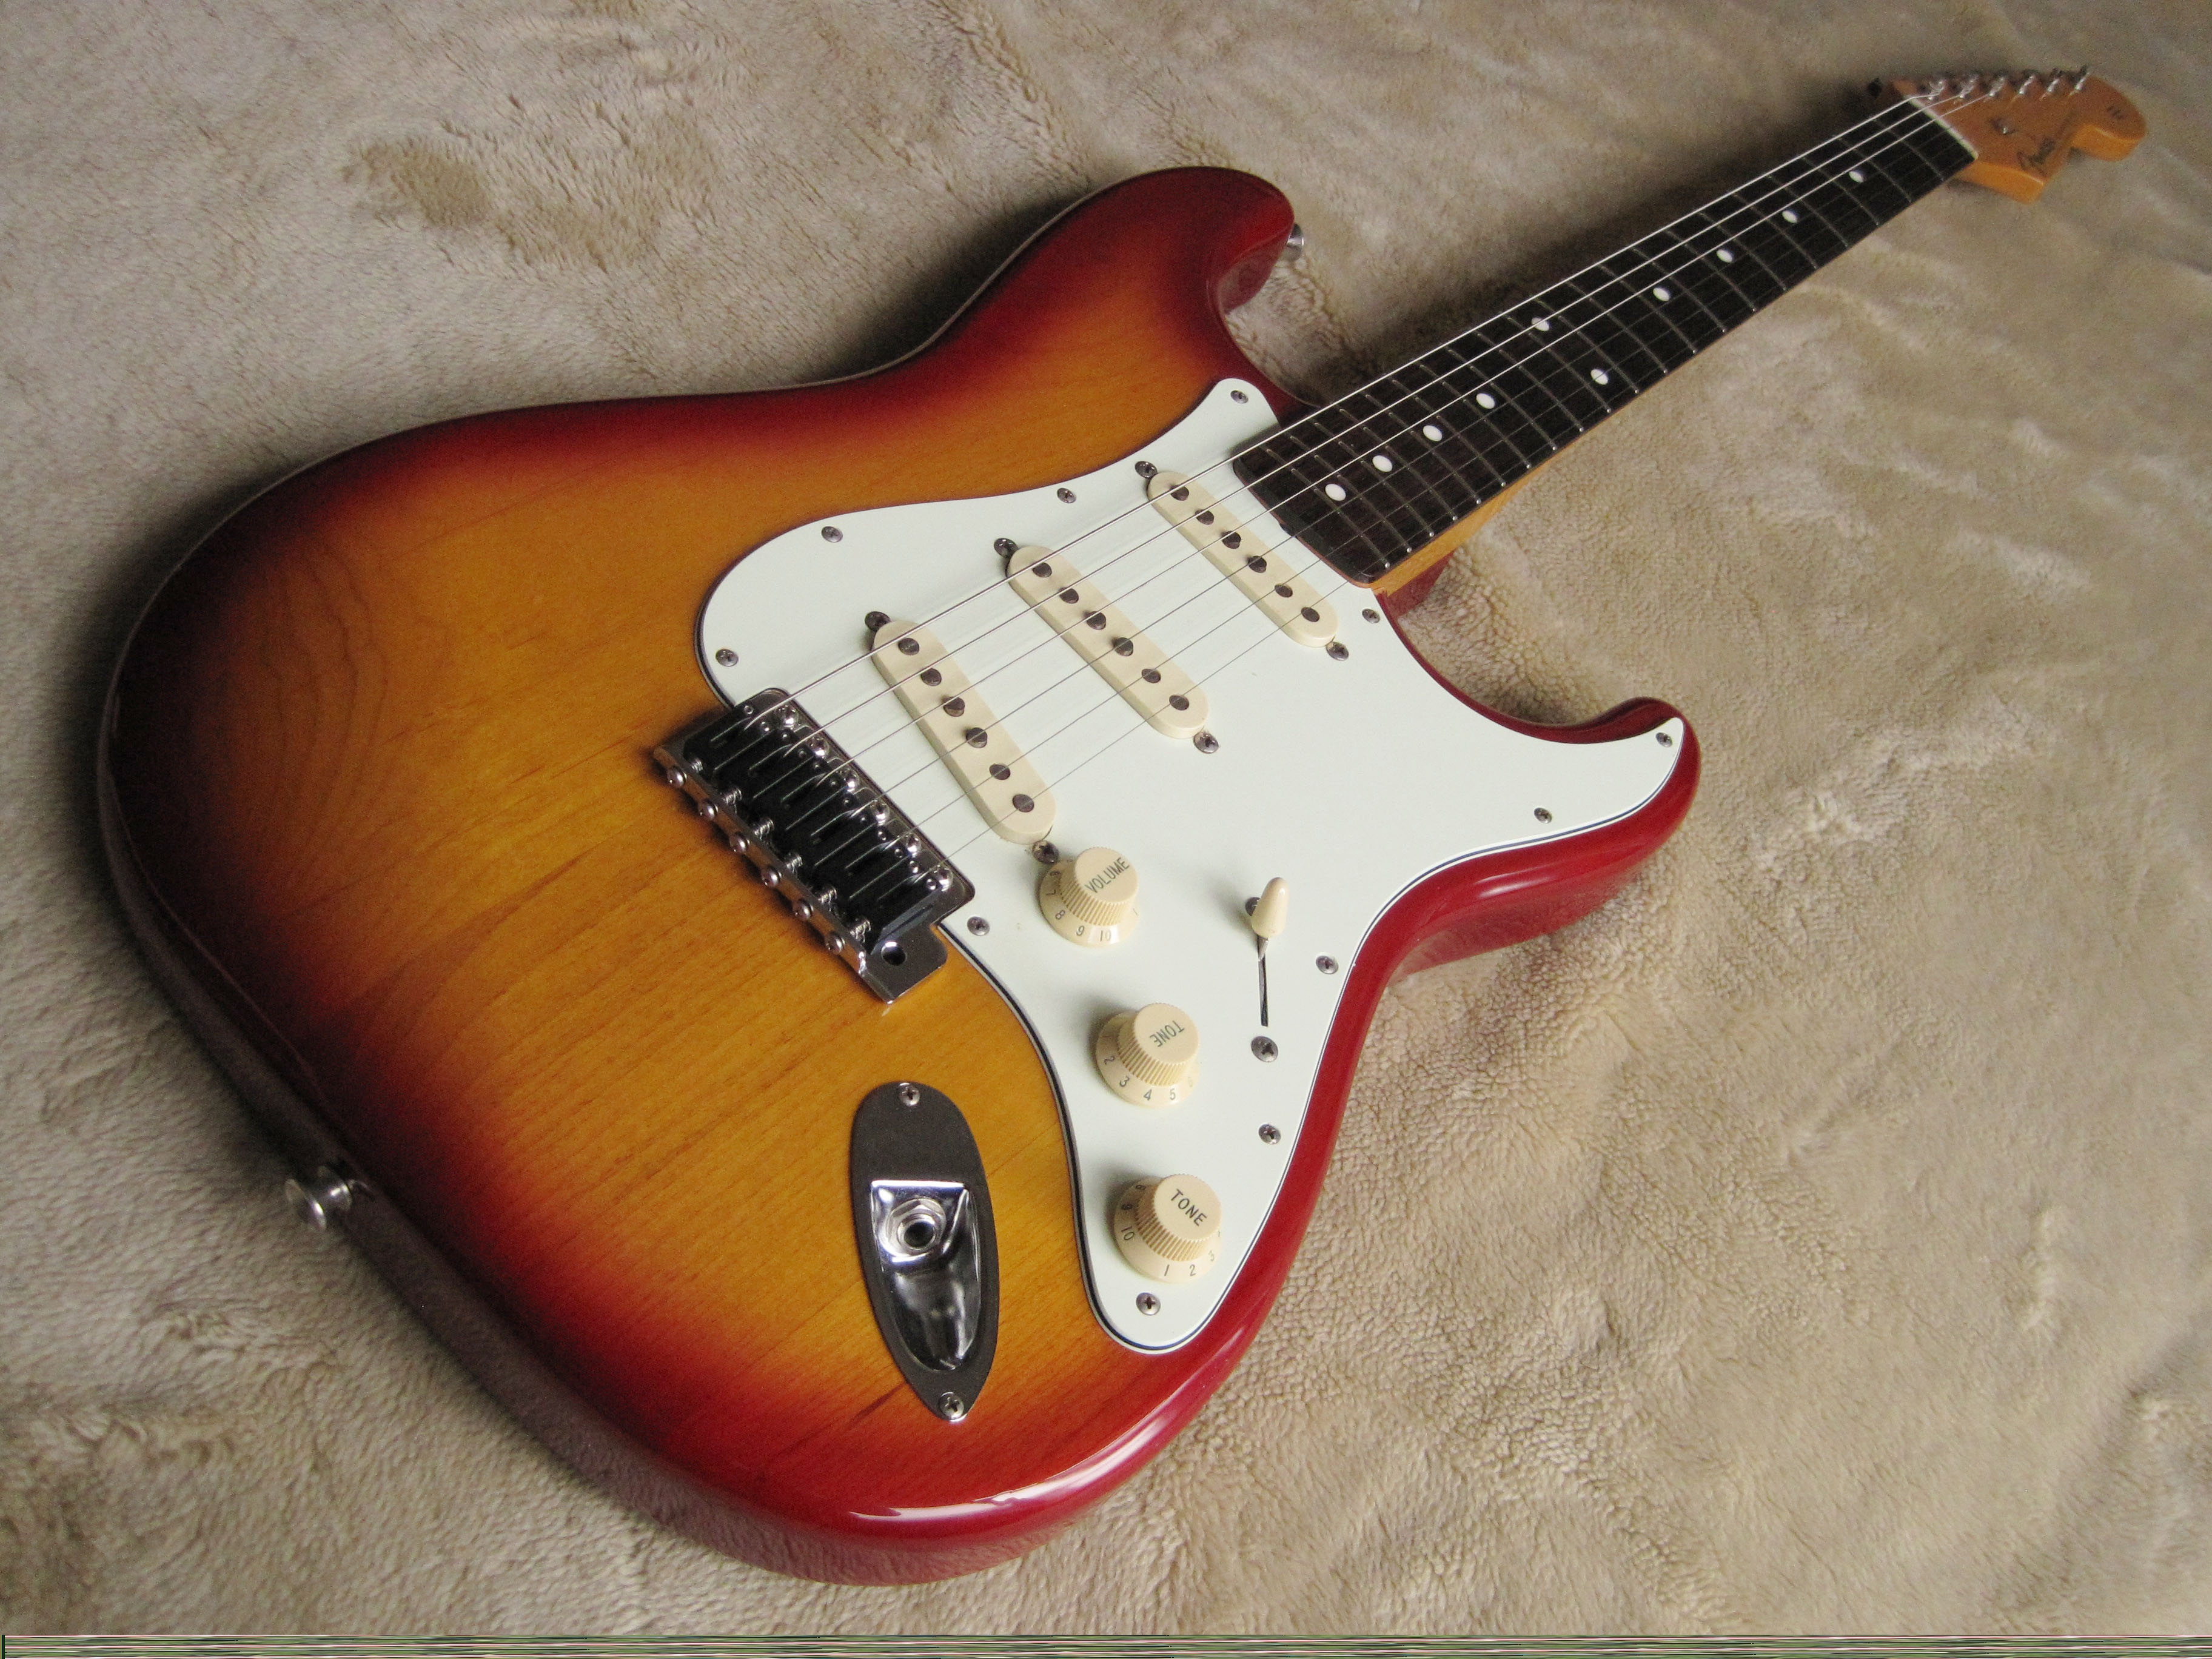
rock, play, guitar, acoustic guitar, musician, player, electric guitar, musical instrument, fender, guitarist, electric, bass guitar, stratocaster, strat, string instrument, plucked string instruments, slide guitar, acoustic electric guitar